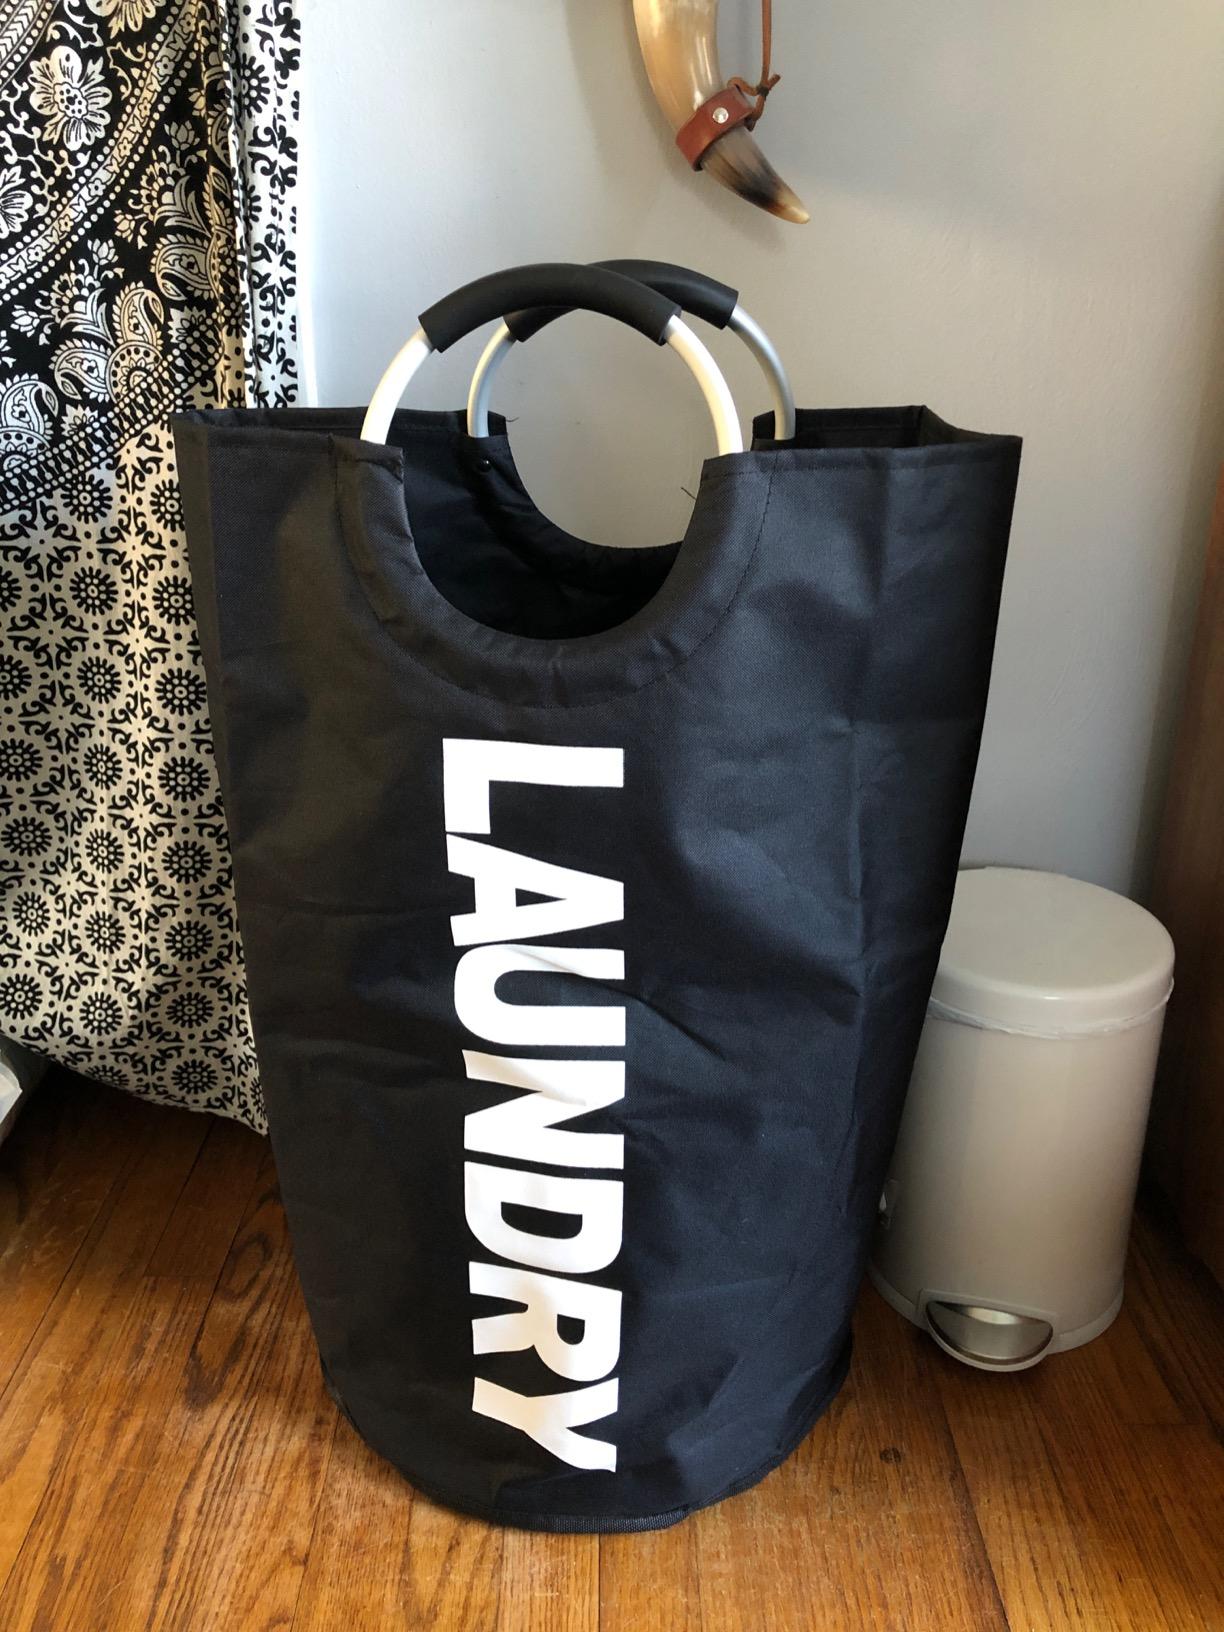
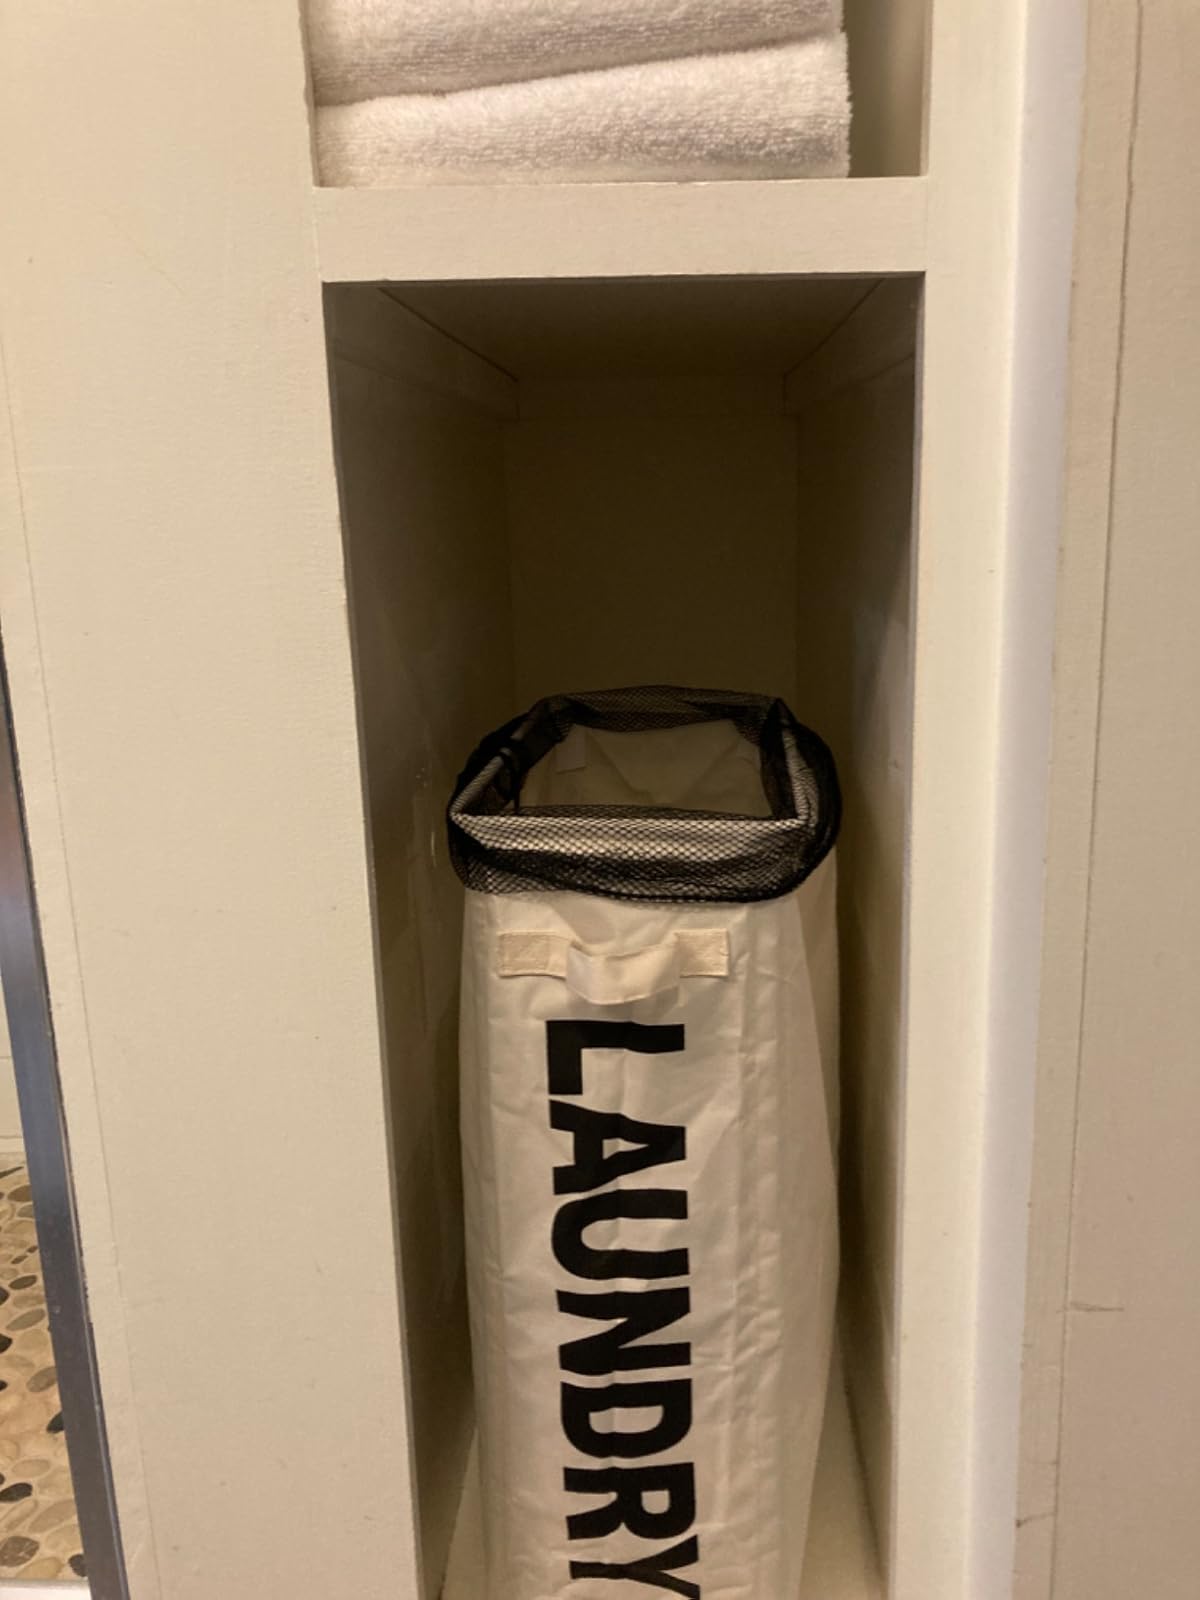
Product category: items_hamper
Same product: no